The Stadium (cirque)

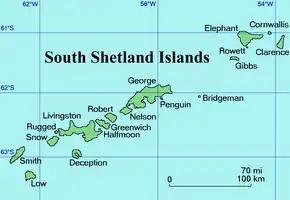
Location of Elephant Island in the South Shetland Islands

The Stadium is a cirque with mountains on three sides but open on the east, located 1 mi north of Walker Point on Elephant Island in the South Shetland Islands of Antarctica. The floor of this feature is occupied by a homonymous glacier feeding the head of Gurkovska Cove. Mapped by the U.K. Joint Services Expedition to Elephant Island, 1970–71. UK Antarctic Place-names Committee (UK-APC) applied the descriptive name for this bowl-shaped feature.